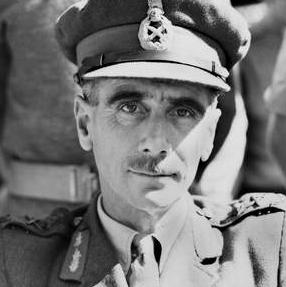
Age: 47